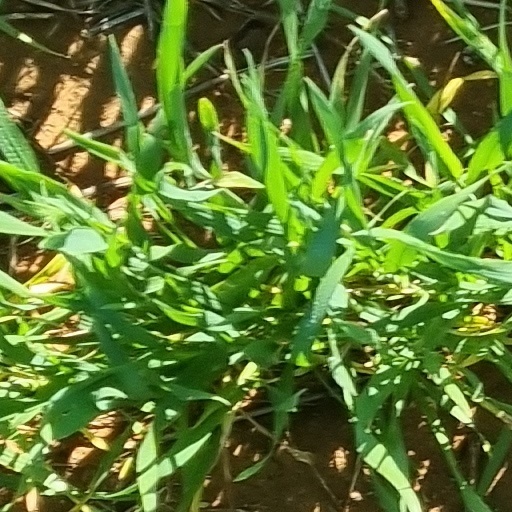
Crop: wheat